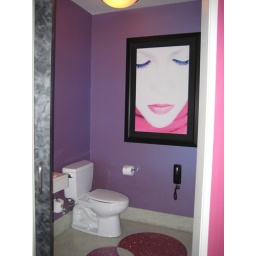
my hot pink bachelorette suite in the fantasy tower @ palms, las vegas.